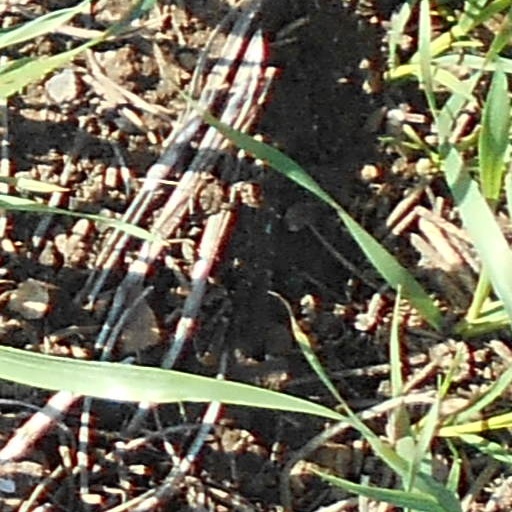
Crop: wheat